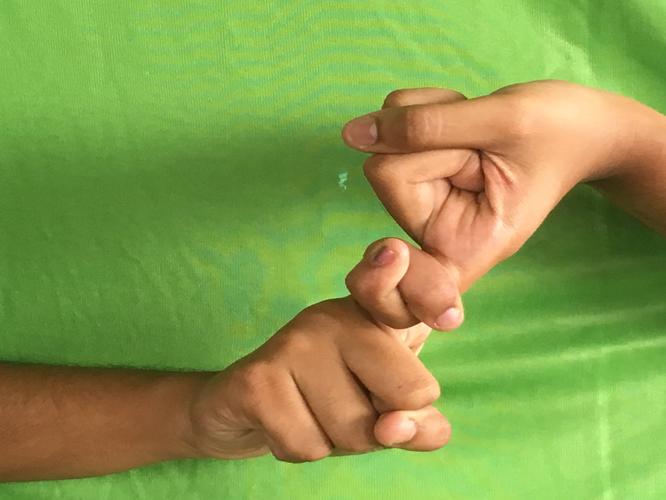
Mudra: Pasha
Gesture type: double_hand